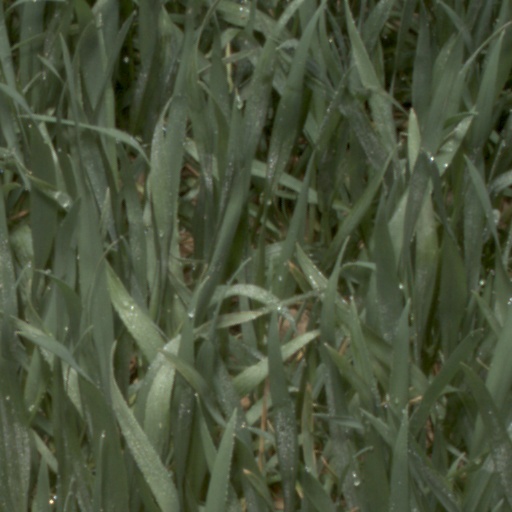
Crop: wheat